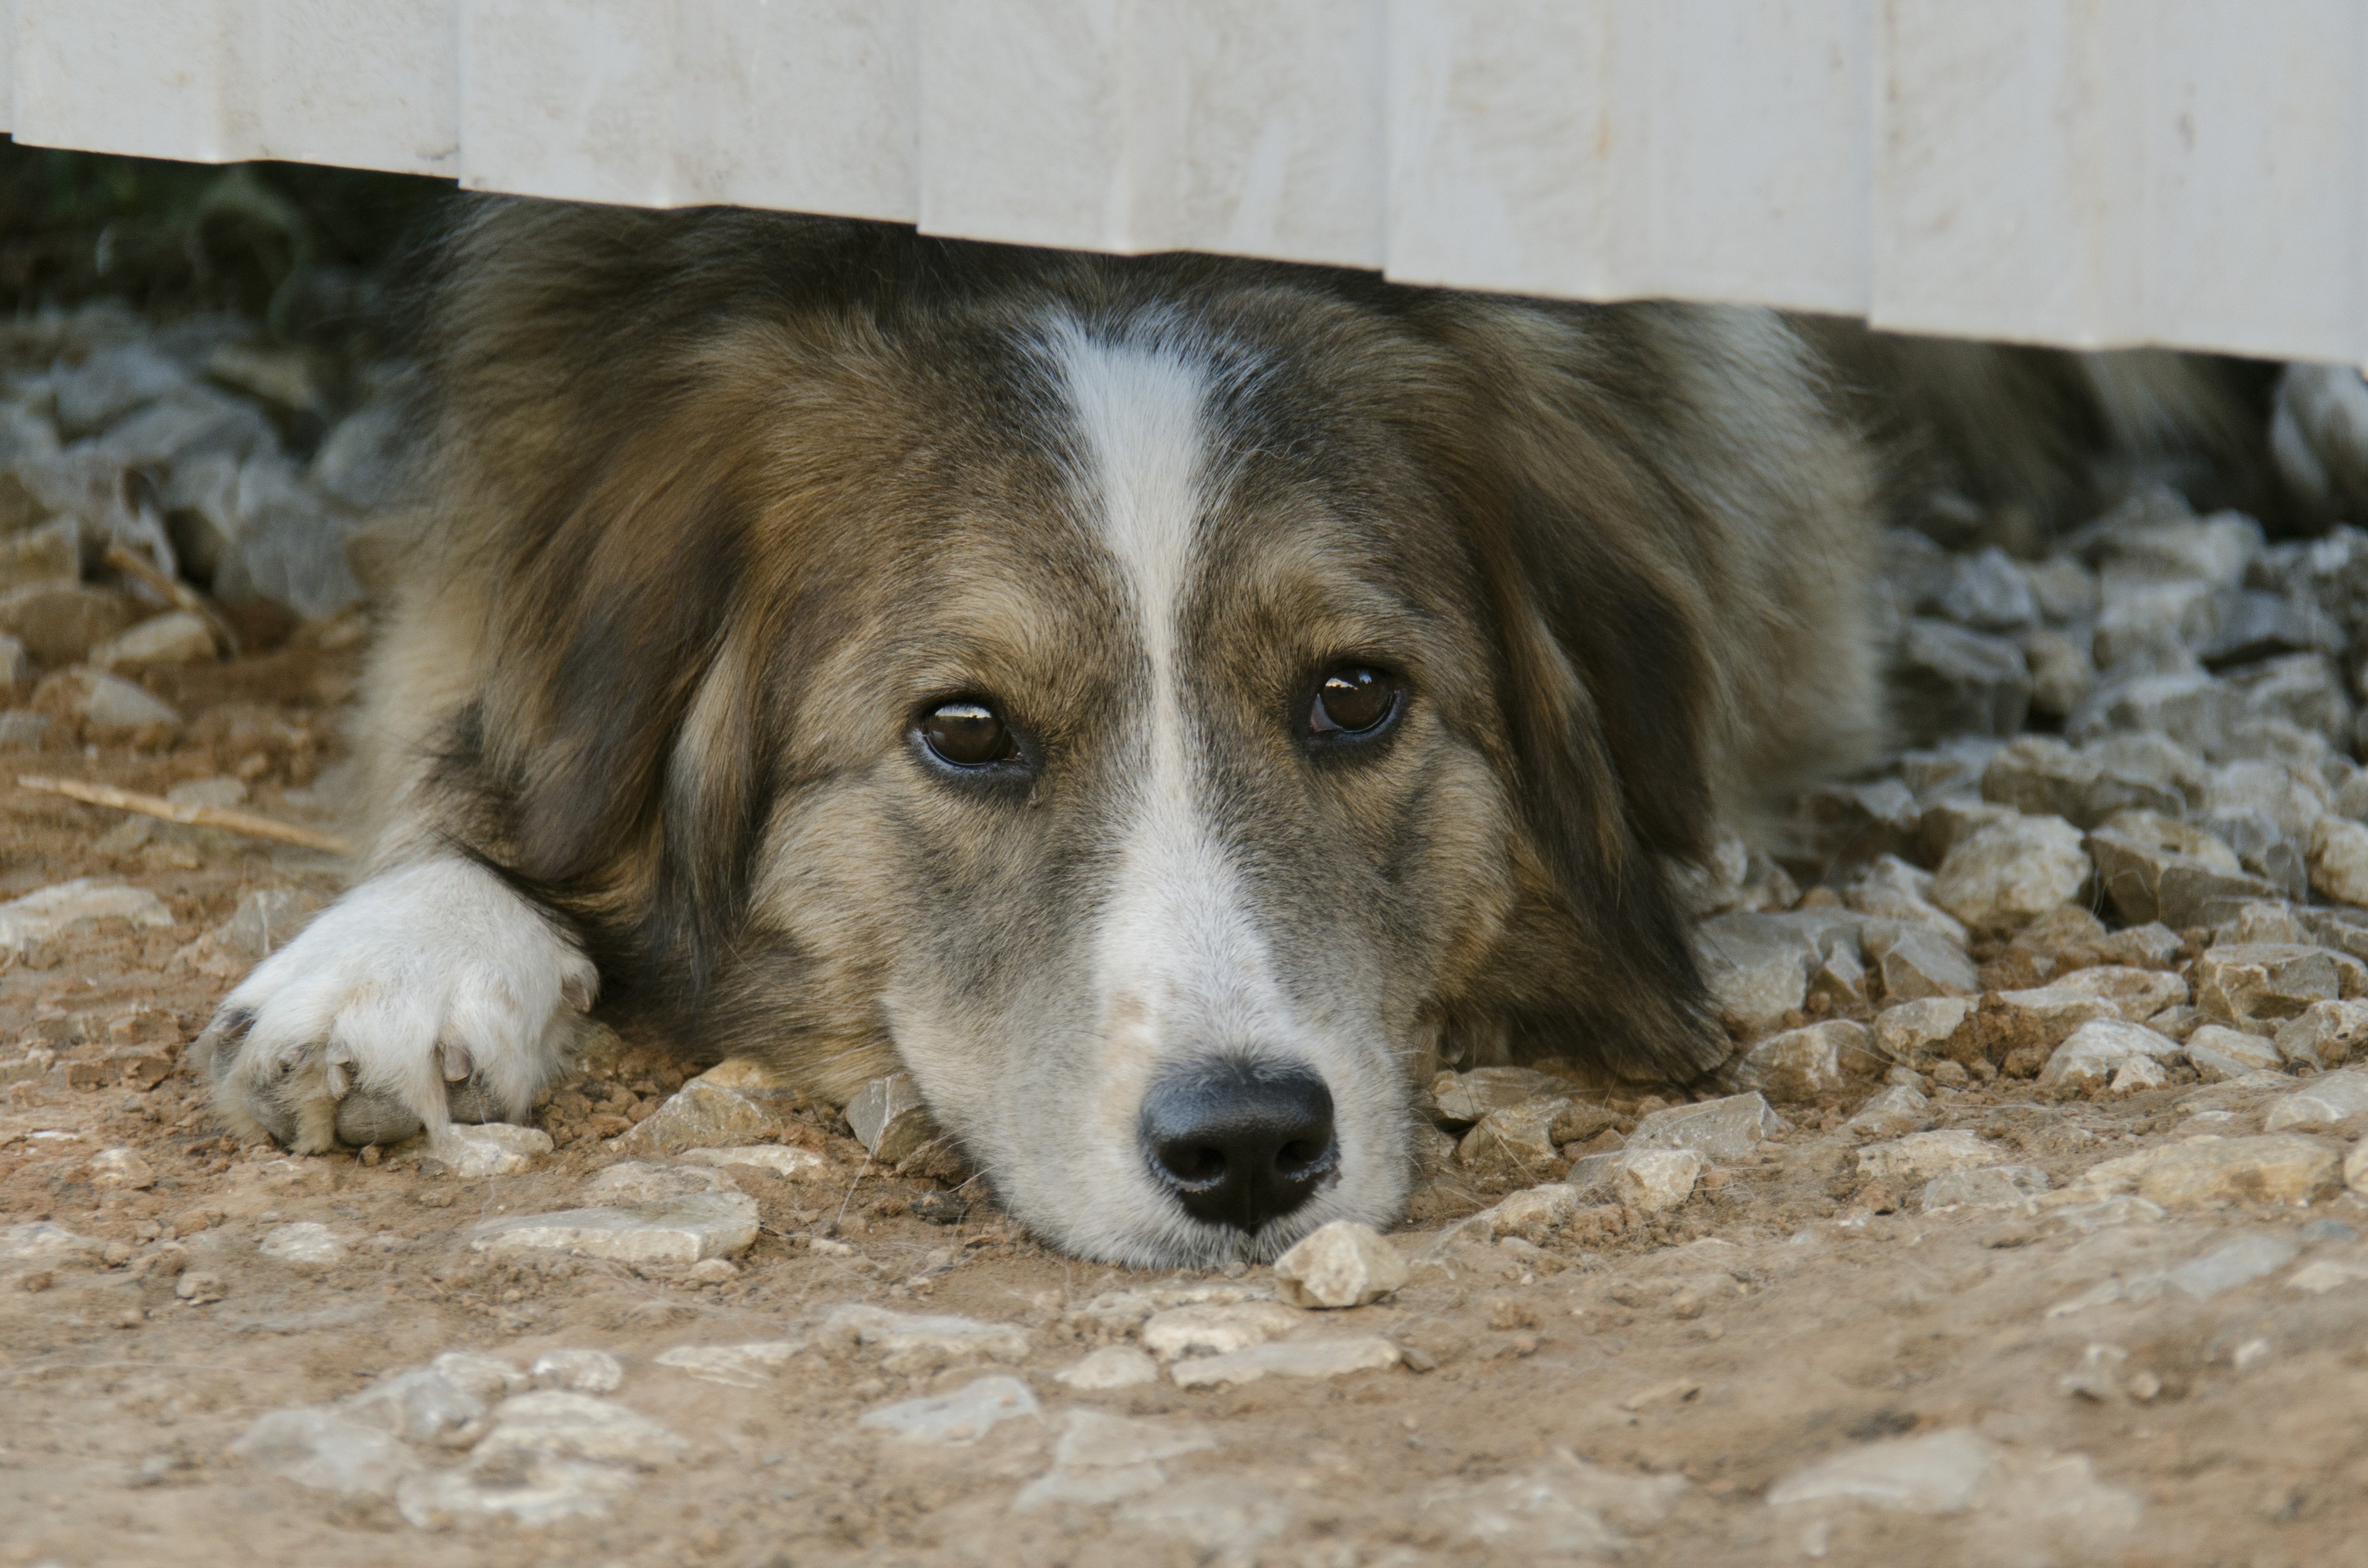
view, puppy, dog, animal, portrait, mammal, pets, eyes, animals, vertebrate, man's best friend, animal shelter, street dog, dog like mammal